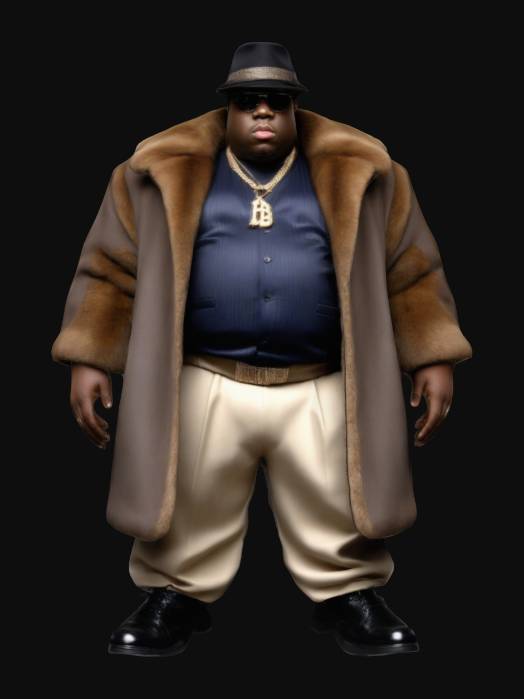
미적 점수 (1~10점): 7